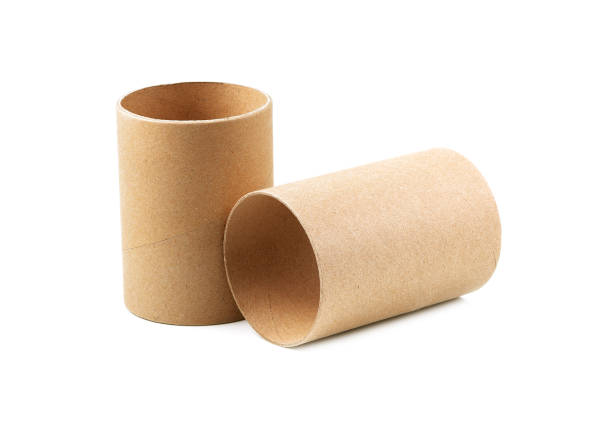
Label: cardboard